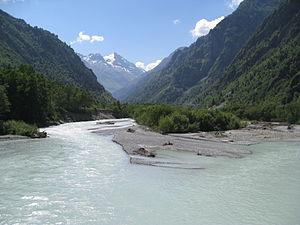
Le Vénéon est un torrent situé dans le département de l'Isère, dans la région Auvergne-Rhône-Alpes et un affluent de la Romanche dans le bassin du Rhône, par le Drac et l'Isère.